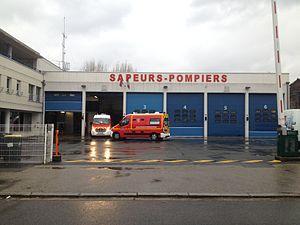
Une caserne des pompiers à Villeurbanne.